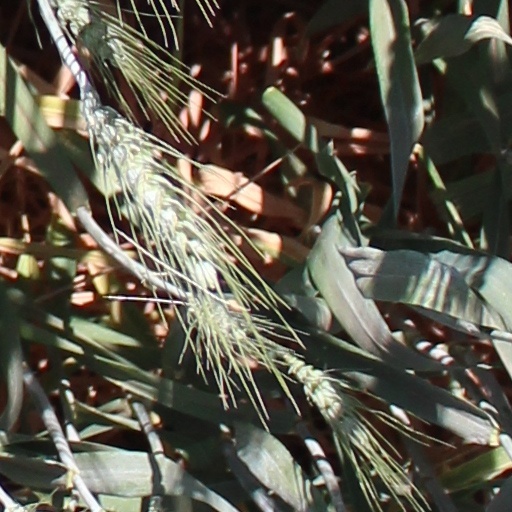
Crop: wheat